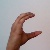
The image shows a hand gesture representing the letter 'C' in Indian Sign Language.